Qanbūs

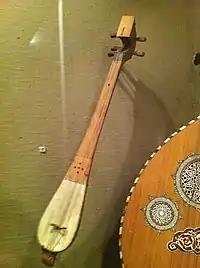
A qanbus displayed in the instrument collection of The Metropolitan Museum of Art in New York City. Labeled as "Syria. 89.4.394".

The qanbus is a traditional instrument from Yemen carved from a single block of wood. It is also played in Oman, where it is called gabbus. The lower half of the top is covered in skin, and the upper half has a wooden soundboard, often with small soundholes. It has a floating bridge, a sickle-shaped pegbox and usually 7 nylon or gut strings in 4 courses, with the lowest course single. There also exist 3-course versions, with 6 or 5 strings, though these are less common.